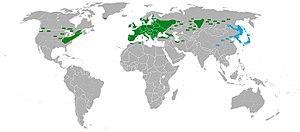
La Grande Chélidoine ou Grande Éclaire est une plante de la famille des Papavéracées et la seule espèce du genre Chelidonium. On l'appelle aussi herbe aux verrues, car son latex jaune-orangé toxique est utilisé pour éliminer les verrues.